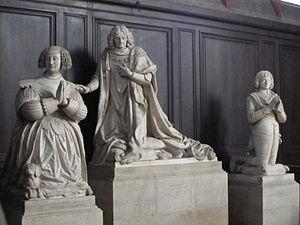
Marguerite de Piney-Luxembourg (-1645), René Potier duc de Tresmes (1579-1670), Louis Potier marquis de Gesvres (-1643).
René Potier, comte, puis duc de Tresmes et pair de France, marquis de Gandelu, est un militaire et homme politique français du XVIIᵉ siècle
La famille Potier est une famille éteinte de la noblesse française, originaire de Paris, anoblie par la charge de conseiller en la Cour des monnaies de Paris vers 1475.